Daviesia ulicifolia

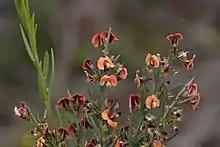
Subspecies "incarnata" in the Mount Billy Conservation Park, South Australia

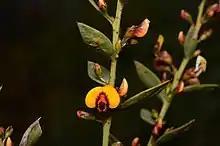
Subspecies "pilligensis" near Goondiwindi

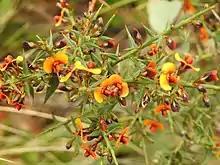
Subspecies "ruscifolia" in Namadgi National Park

Daviesia ulicifolia, commonly known as gorse bitter-pea, is a species of flowering plant in the family Fabaceae and is endemic to south-eastern Australia. It is a rigid, openly-branched shrub with sharply-pointed, narrow elliptic, narrow egg-shaped, rarely egg-shaped phyllodes and usually orange-yellow and dark red flowers.